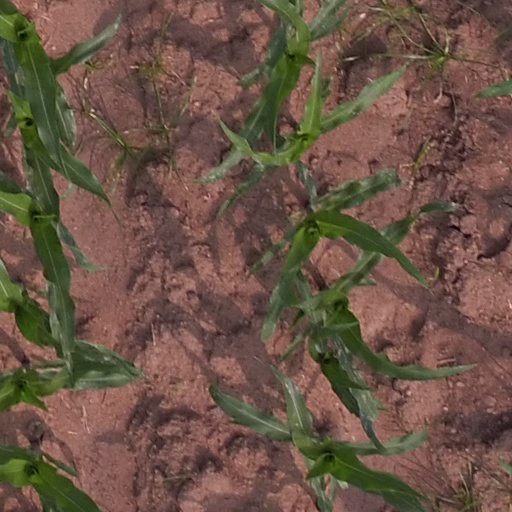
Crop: maize; corn